Ernesto Capocci

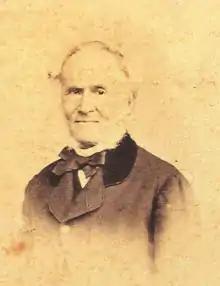
Ernesto Capocci Belmonte

Ernesto Capocci Belmonte (Picinisco, 31 March 1798 – Naples, 6 January 1864) was an Italian mathematician, astronomer and politician.